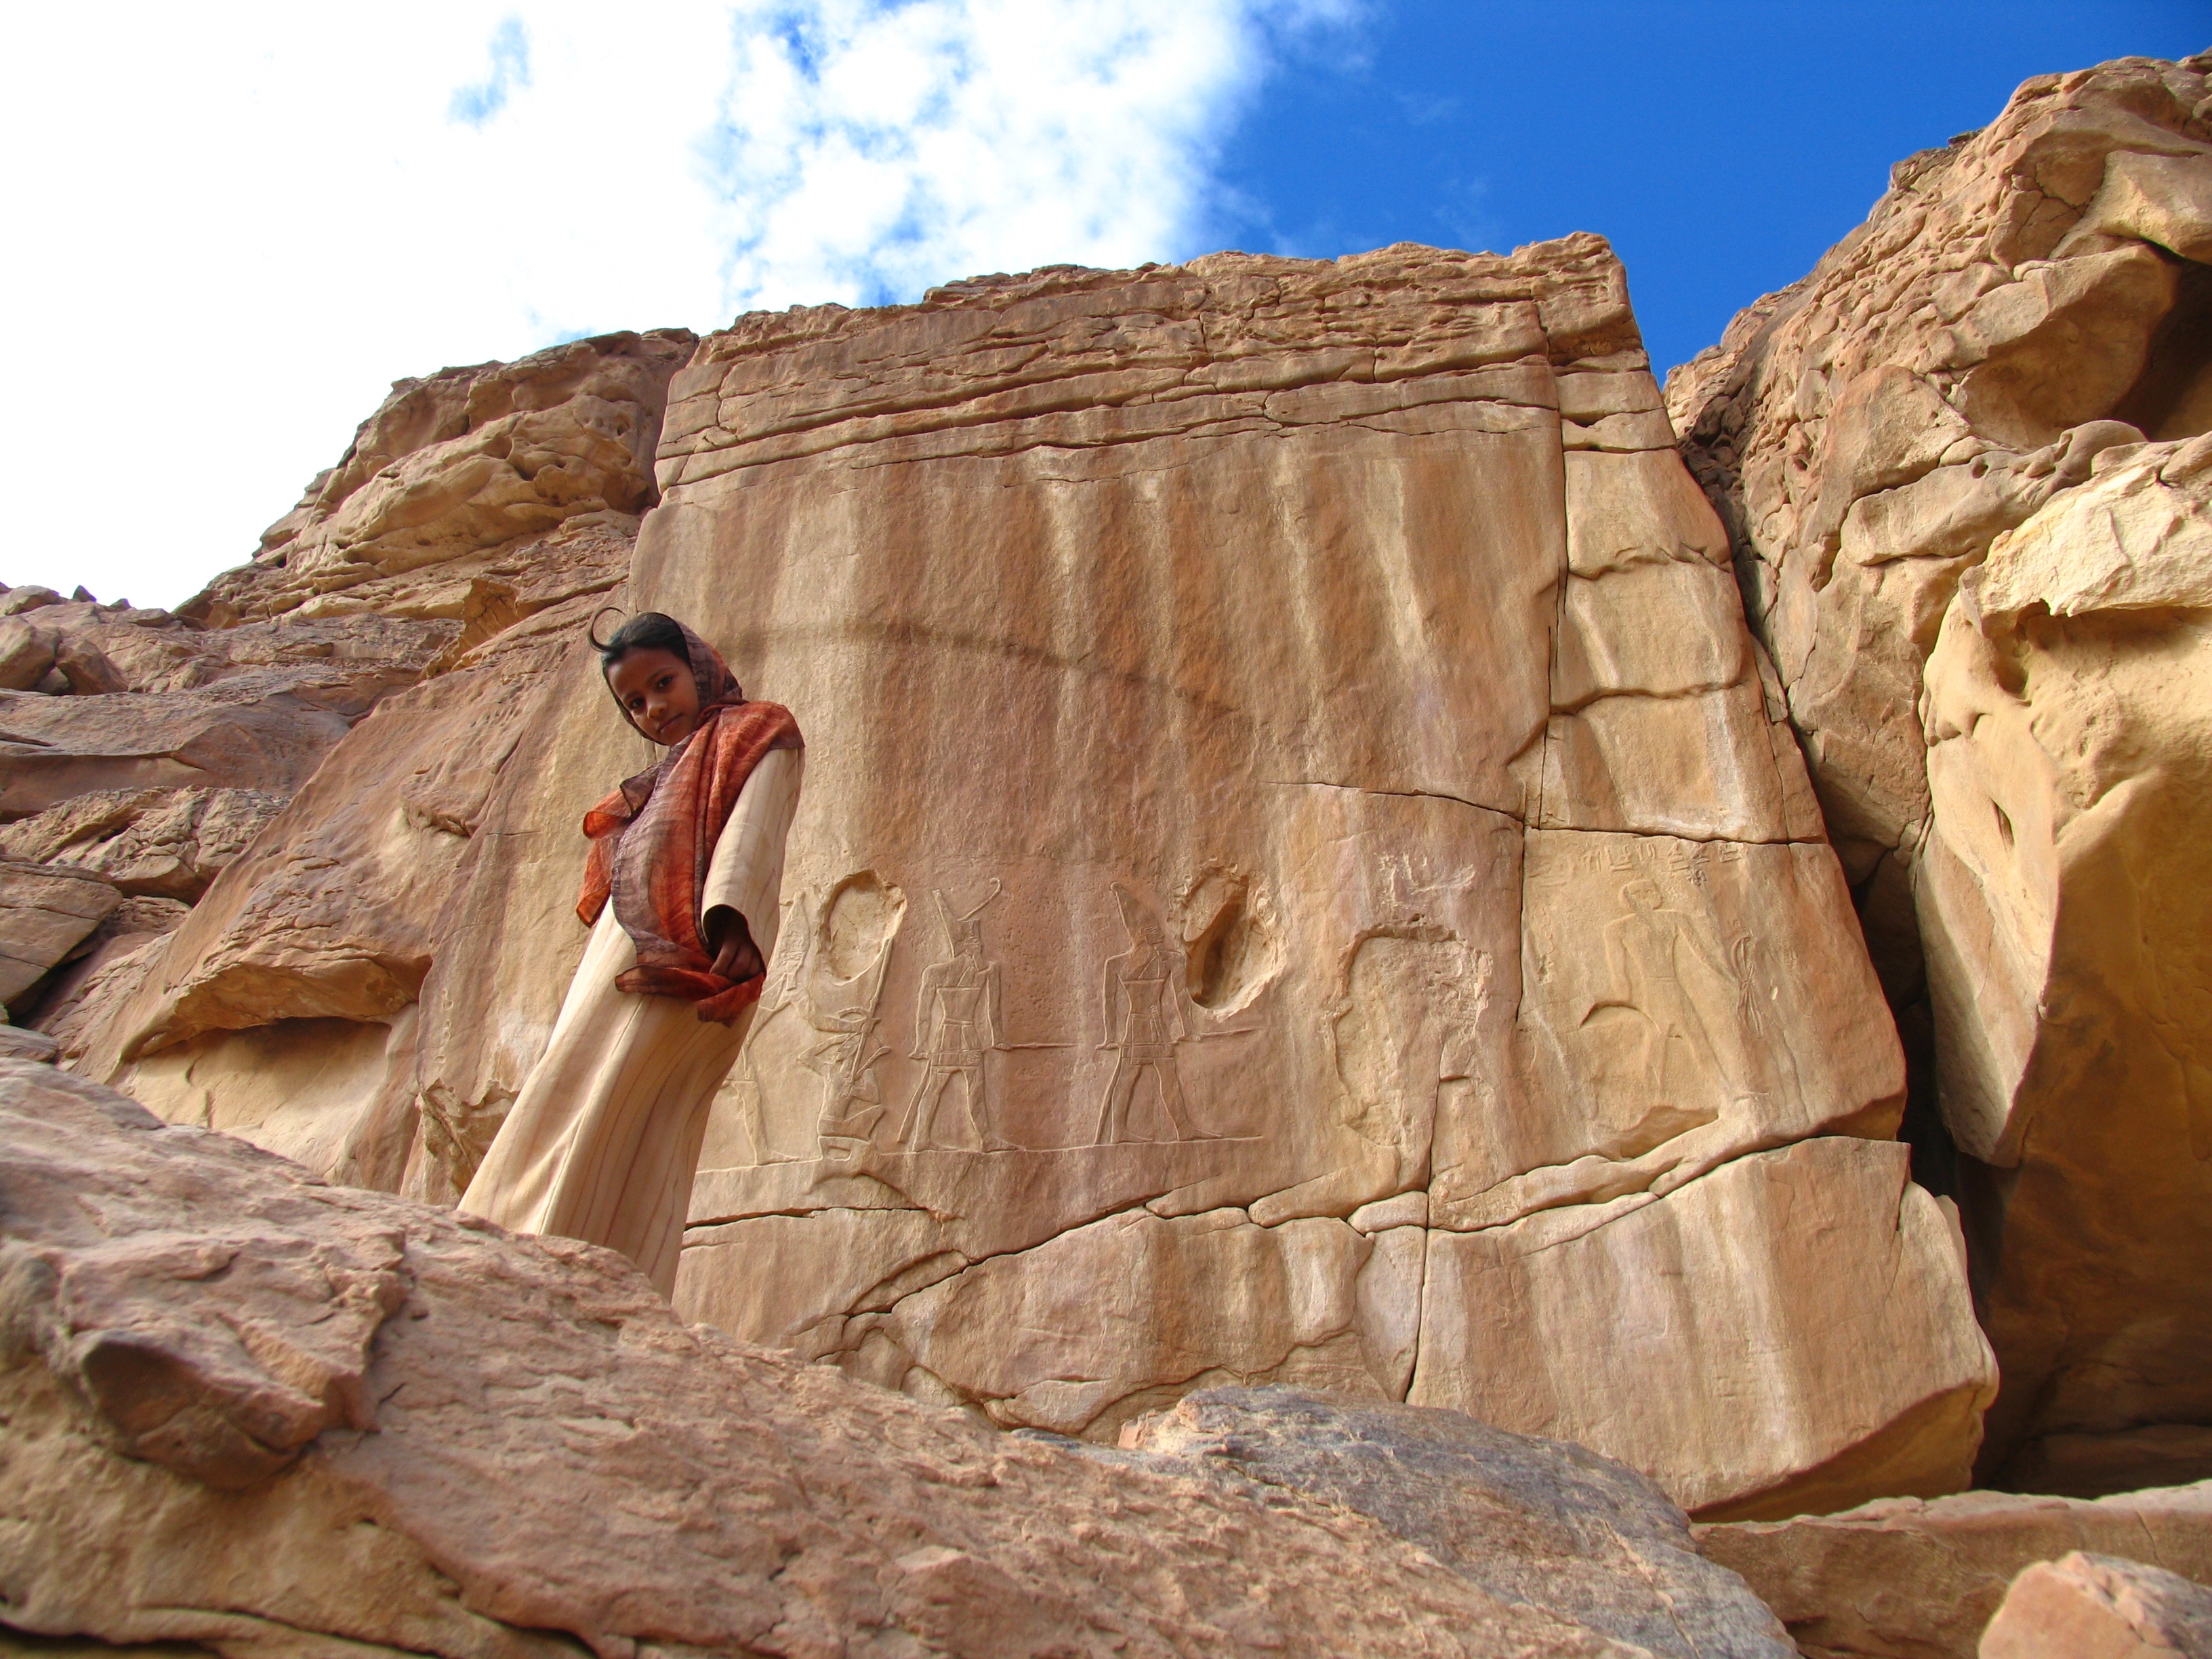
rock, wood, girl, desert, adventure, valley, formation, cliff, arch, child, canyon, terrain, material, egypt, rocks, geology, temple, badlands, boulder, engravings, wadi, the locals, ancient history